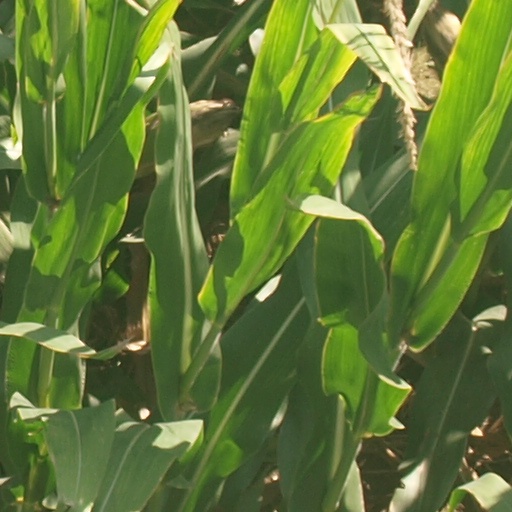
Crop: maize; corn